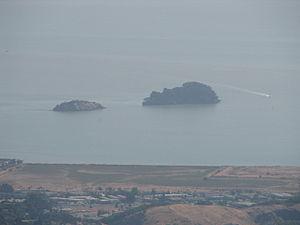
Les Marin Islands sont deux îles de la Baie de San Pablo, appelées « East Marin » et « West Marin », dans le comté de Marin au nord de la Baie de San Francisco.